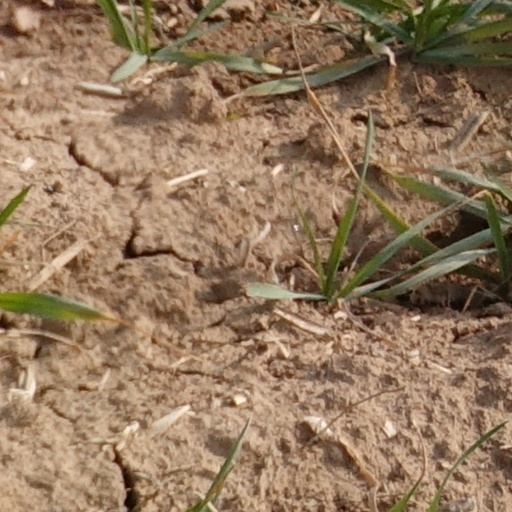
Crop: wheat